John R. Beardall

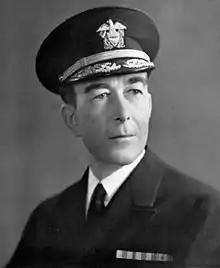

John Reginald Beardall (February 7, 1887 – January 4, 1967) was a rear admiral in the United States Navy. He was superintendent of the United States Naval Academy in Annapolis, Maryland, from January 31, 1942, to August 16, 1945. He was a 1908 graduate of the Naval Academy and aide to the Secretary of the Navy, from 1936 to 1939.